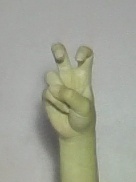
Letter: toot